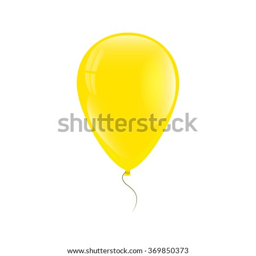
yellow balloon with a thread on a white background